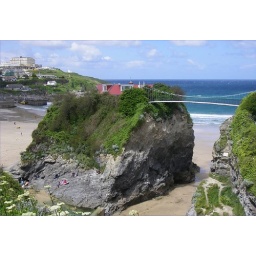
Cool house on Newquay beach, can only be reached by bridge when tide comes in